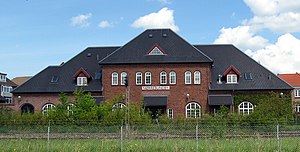
Nørresundby Station / Historie
Nørresundby Station i 2010.
Nørresundby Station
Nørresundby Station er en nedlagt dansk jernbanestation i Nørresundby i Vendsyssel. Stationen lå på Vendsysselbanen på strækningen mellem Aalborg og Frederikshavn.